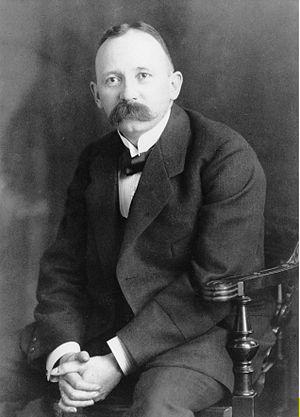
Fritz Hofmann, né Friedrich Carl Albert Hofmann le 2 novembre 1866 à Kölleda, en Allemagne et mort le 22 octobre 1956 à Hanovre, en Allemagne, est un chimiste allemand. Il est surtout connu pour ses travaux sur le caoutchouc synthétique.